2002 Sandaun earthquake

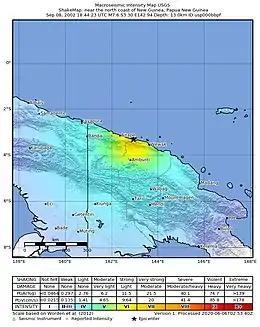

On 9 September 2002, at 04:44:23 PGT (18:44 UTC on 8 September), a 7.6 earthquake struck off the coast of Sandaun Province in Papua New Guinea. The largest earthquake to hit mainland Papua New Guinea since 1938, this shallow reverse earthquake damaged or destroyed hundreds of homes and buildings in Sandaun and East Sepik Provinces, mainly in the town of Wewak, killing six people and injuring 70 others. A local tsunami measuring high also caused damage to homes in the region.